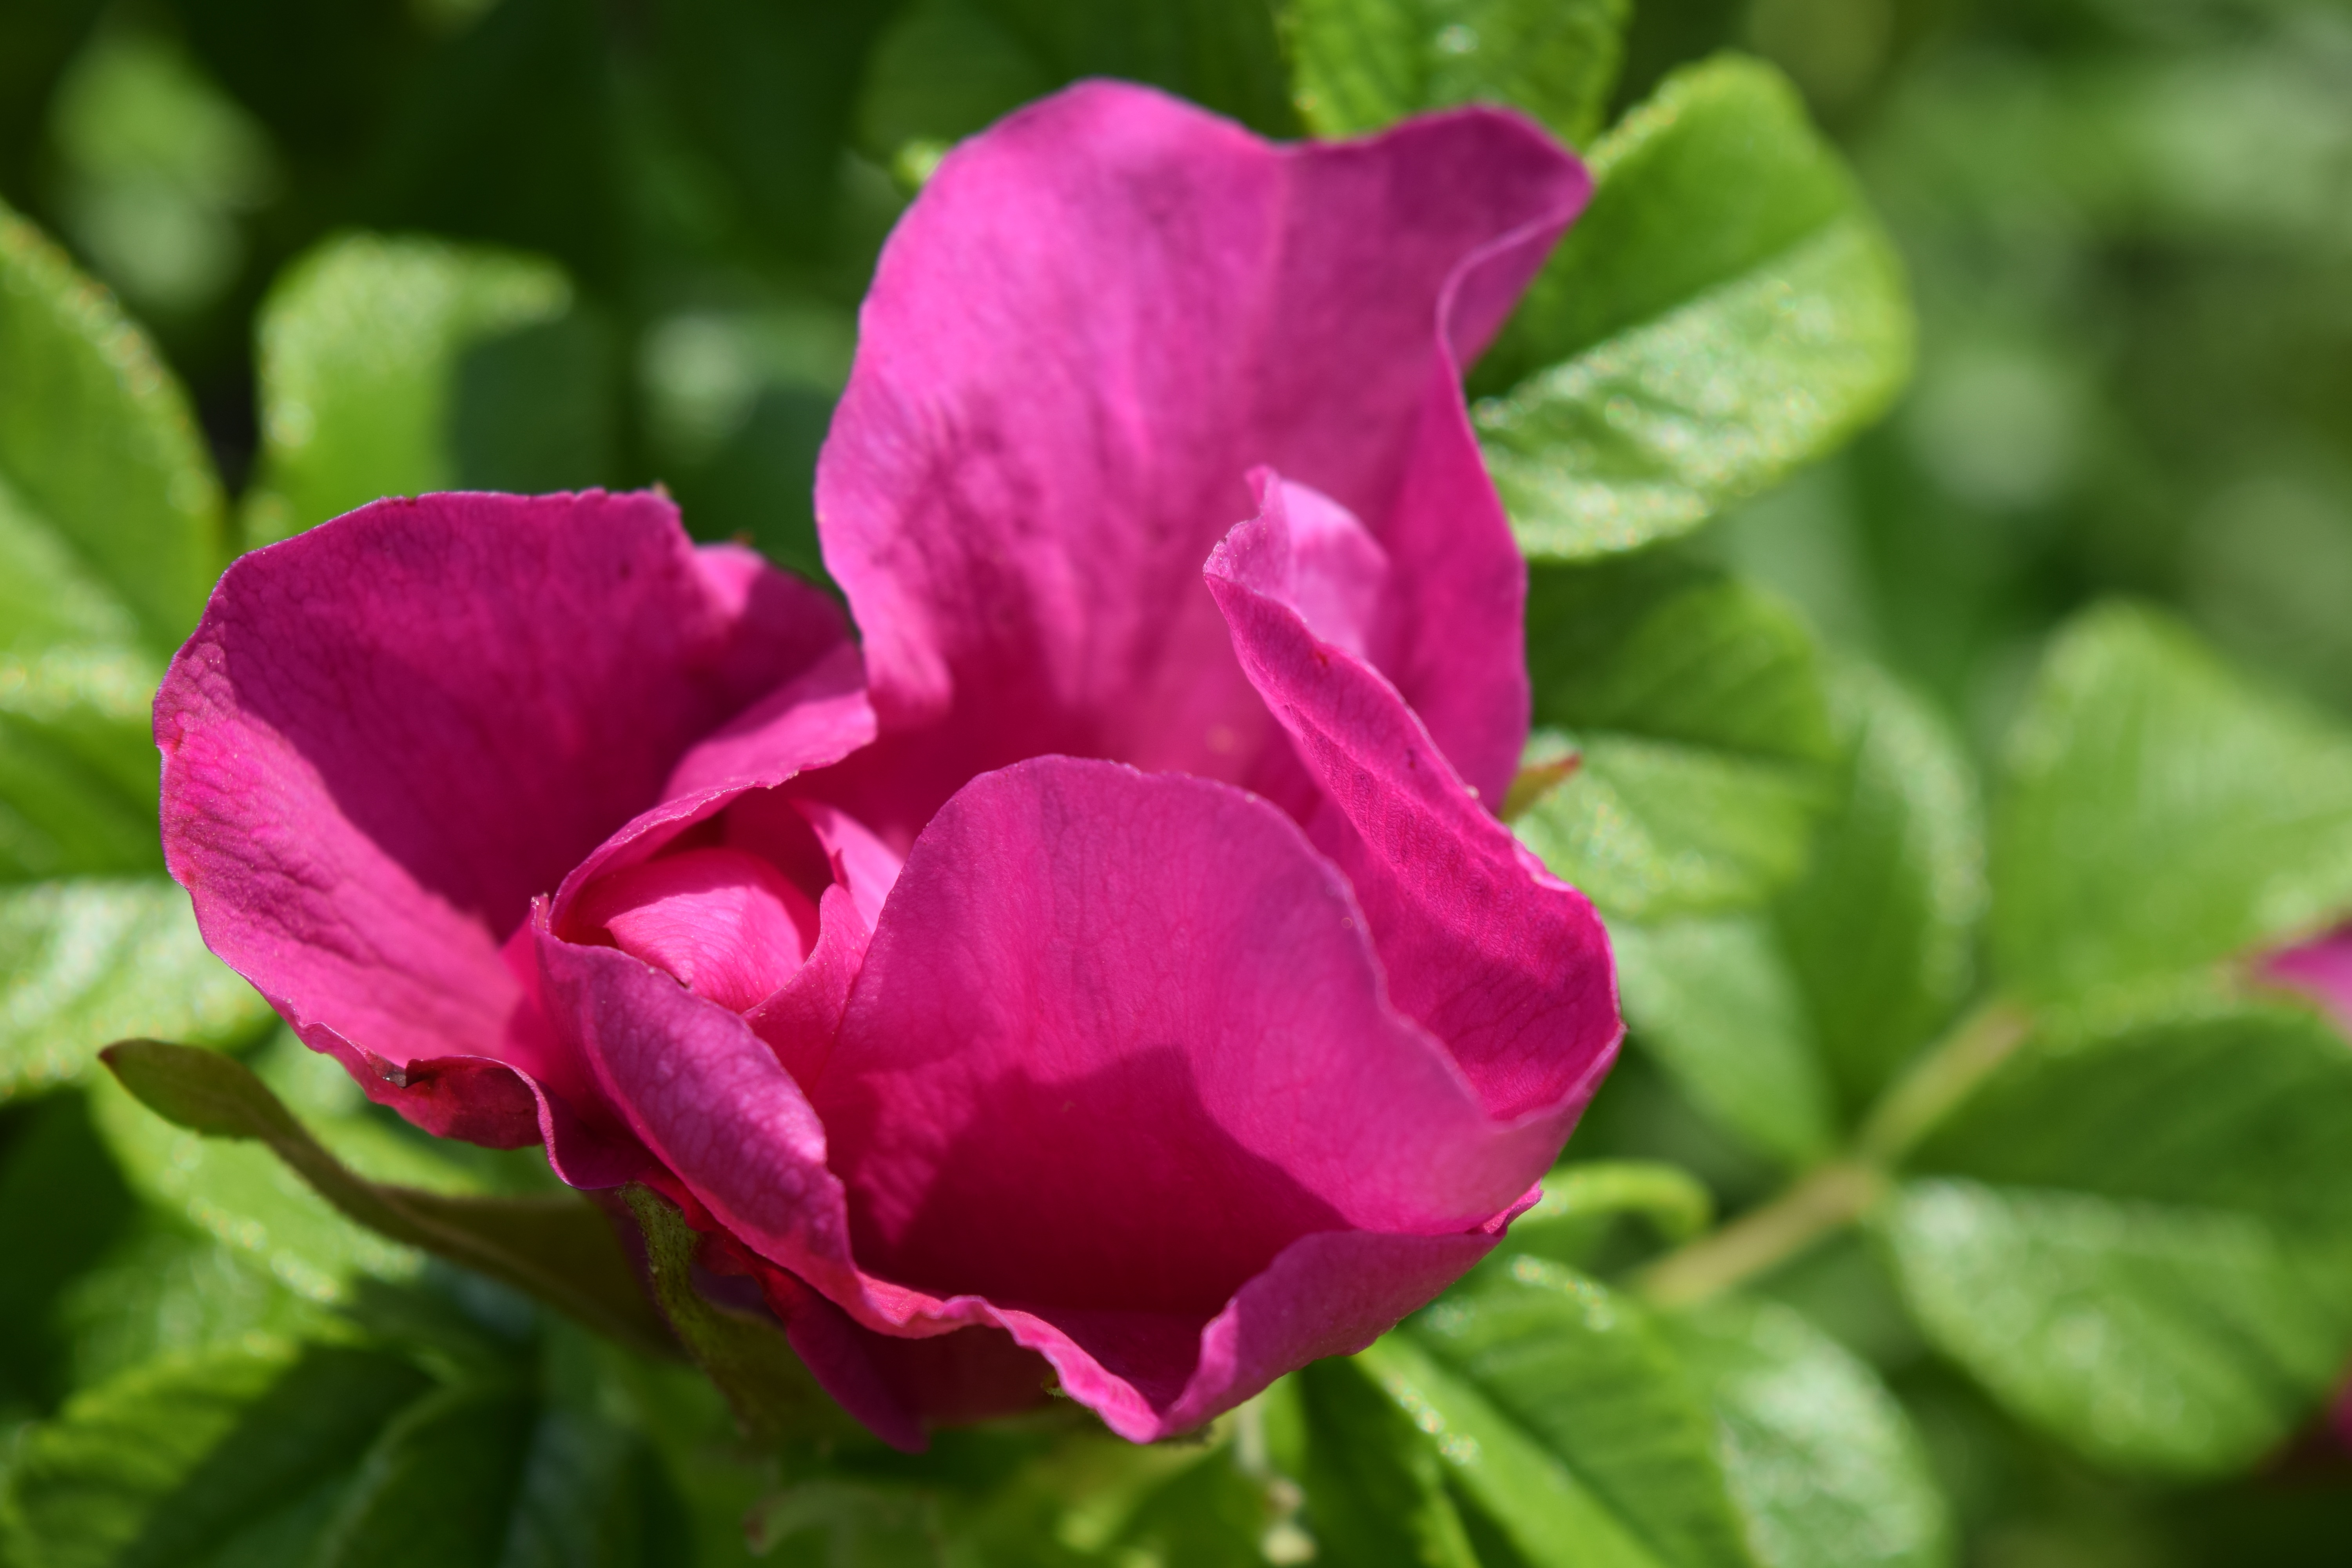
nature, blossom, plant, flower, petal, bloom, summer, bush, rose, red, pink, flora, peony, wild rose, macro photography, flowering plant, garden roses, rose family, land plant